Lutra simplicidens

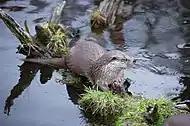
European otter (Lutra lutra)

Most of what has been discovered regarding "Lutra simplicidens" has been traces of incomplete mandibles and partially preserved dentition. Specifically, a right mandible and left upper fourth premolar. The overall dental structure of the species points towards a more simple construction compared to modern otter species. In addition, a right femur, left tibia, right calcaneus, left ulna, right astragalus, left metacarpal, and humerus bone have all been recovered in varying locations.